Salala District

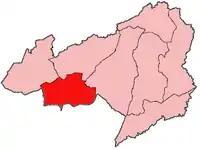
Location of Salala District in Bong County

Salala District is one of twelve districts in Bong County, Liberia. Multiple internally displaced person camps are located in the district. It has four third level subdivisions Konoyea,Konowulala,Nyanforquelleh,Kpartolor